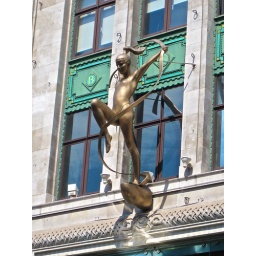
A statue in front of a large office building in London. No sure who or what this is...